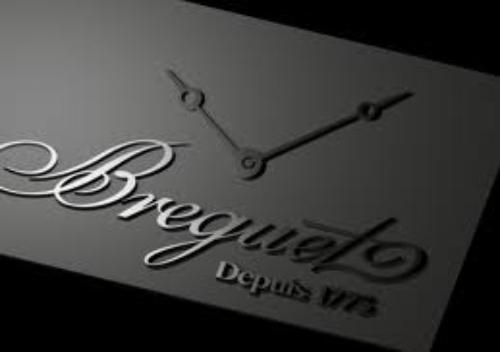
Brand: Breguet
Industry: Electronic